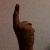
The image shows a hand gesture representing the number 1 in Indian Sign Language.